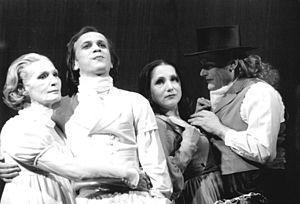
La Mort de Danton est un drame en quatre actes du dramaturge allemand Georg Büchner, composé de janvier à février 1835 et publié la même année avec le sous-titre Images dramatiques de la Terreur en France. Sa première représentation n'a eu lieu que le 5 janvier 1902 au théâtre Belle-Alliance de Berlin, par la Vereins Neue Freie Volksbühne ; la pièce a en effet longtemps été considérée comme injouable. Comme les deux autres pièces de l'auteur, elle ne fut reconnue à sa juste valeur qu'à l'époque du naturalisme.